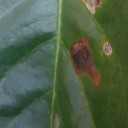
Label: Miner